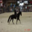
Label: horse